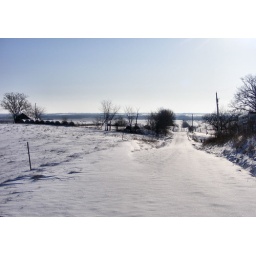
We will let the sun take the snow off of the road and drive today, and leave the rock in place.